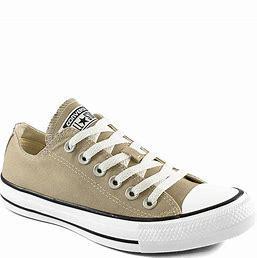
Brand: Converse
Model: All Star Ox